Bow Back Rivers

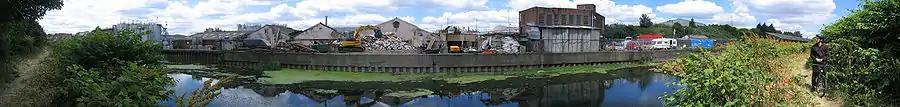
City Mill River, Bow Back Rivers (2004)

The Bow Back Rivers cross an area originally known as Stratford Marsh, an area of common Lammas land, where inhabitants had common rights to graze horses and cattle between Lammas Day (1 August) and Lady Day (25 March), but which was used for growing hay for the rest of the year. The Marsh was between Stratford-Langthorne and Stratford-at-Bow. Little remains from pre-history, but the names suggest that the two settlements lay at either end of a stone causeway across the marsh. Remains of a stone causeway have been found, but no traces of an associated road. The ford at Old Ford is of pre-Roman origin, part of a route from London to Essex which crossed Bethnal Green. In the Roman era, a new road was built from London to the ford, which carried the principal road to Colchester. There may also have been a ford further south at Bow, and a further causeway existed between Homerton and Leyton, known as "Wanstead Slip".